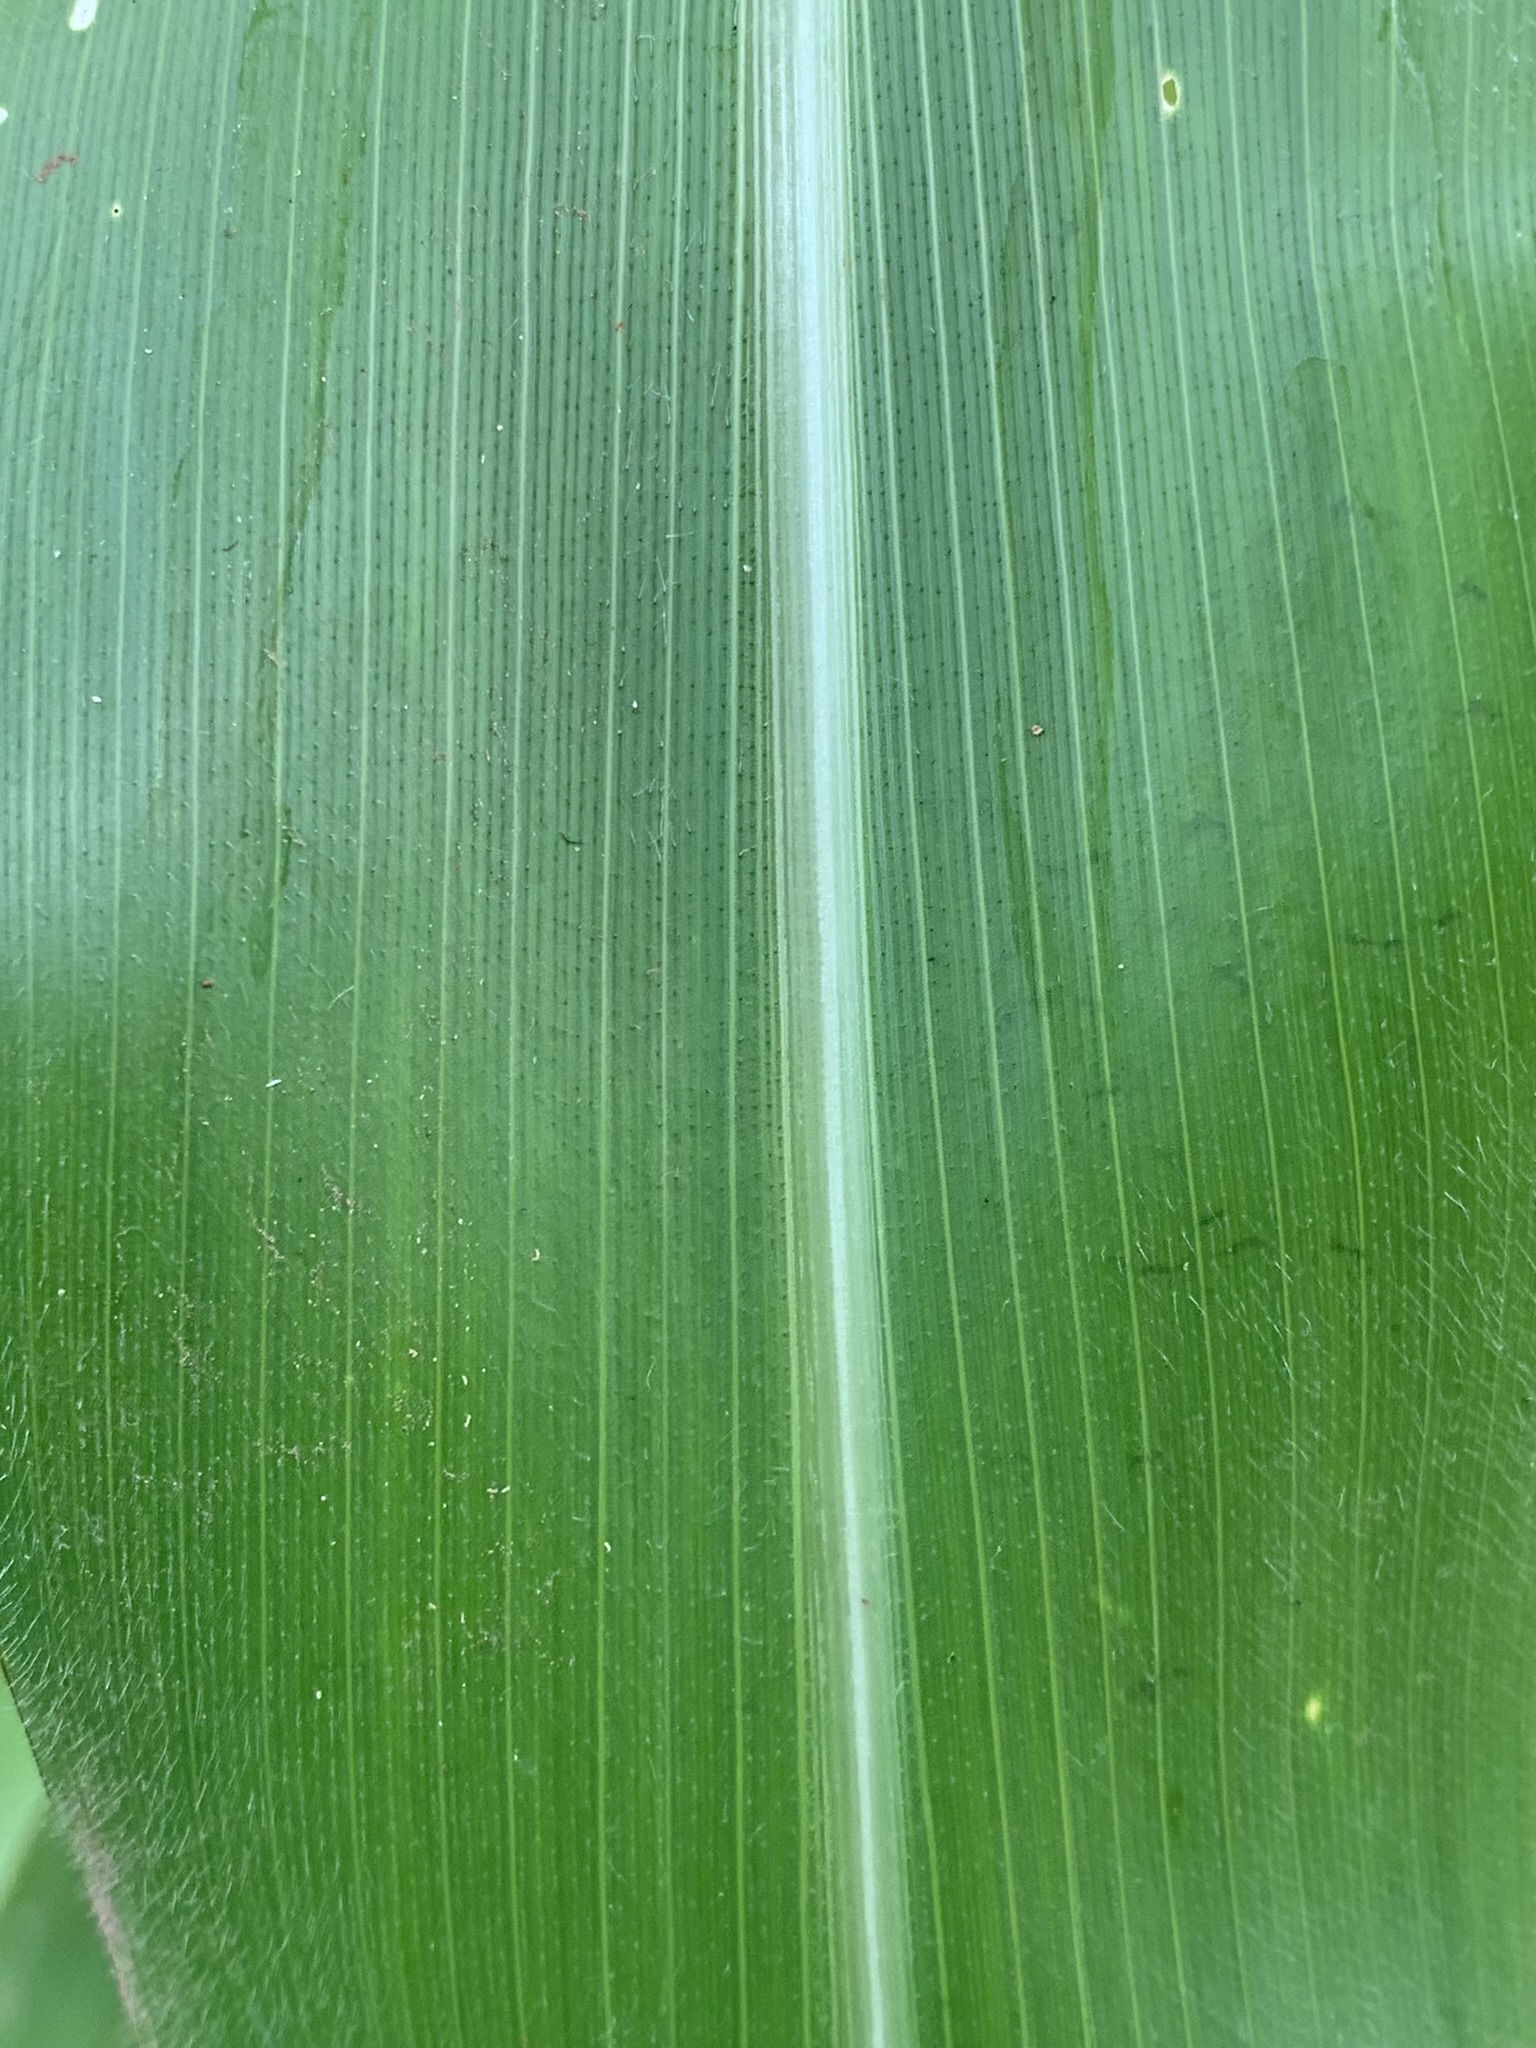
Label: Healthy